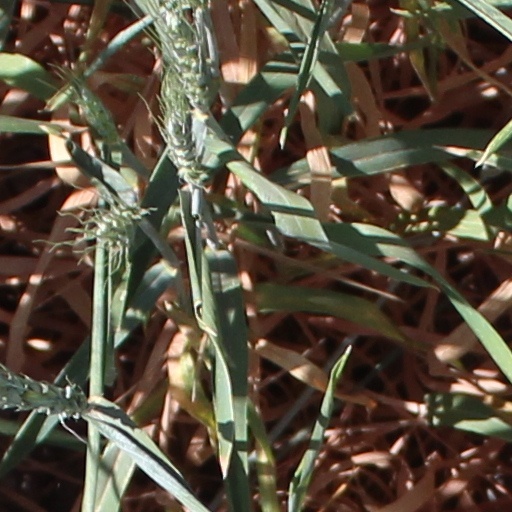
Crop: wheat